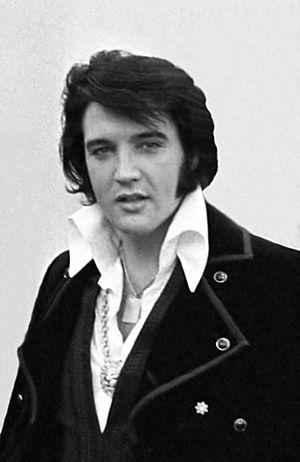
Le terme rouflaquette désigne historiquement des mèches de cheveux laissées poussées le long des tempes. La plupart du temps, elles prennent une forme d'accroche-cœur. À la mode en Europe de la fin du XVIIIᵉ siècle à la fin du XIXᵉ siècle, cette coupe n'a pas réapparu depuis. Elle est cependant rapprochée depuis au terme « favoris » dont elle a désormais vulgairement pris le sens : une coupe de barbe où on n'a laissé pousser que les poils sur le côté des joues.
The Greatest American est un vote public des téléspectateurs basées sur le modèle britannique du 100 Greatest Britons permettant aux citoyens des États-Unis de classer et déterminer les personnalités américaines les plus importantes de l'histoire du pays et de distinguer LA personnalité américaine la plus importante.
Memphis est une ville située dans l'État du Tennessee, aux États-Unis. Ville portuaire située sur le fleuve Mississippi, Memphis représente le plus grand centre industriel du Tennessee ; elle est le siège du comté de Shelby. Memphis est considérée comme « le berceau du blues » et la célèbre rue Beale Street rassemble de nombreux clubs dont celui de B. B. King. La ville est aussi connue des amateurs de rock 'n' roll. Elvis Presley, qui a grandi à Memphis, y a acheté une demeure somptueuse, Graceland, dans laquelle il est mort le 16 août 1977.
Le rock 'n' roll est un genre musical populaire ayant émergé aux États-Unis à la fin des années 1940 et au début des années 1950, découlant directement de styles musicaux tels que le gospel, le blues, le jazz, le boogie woogie, le rhythm and blues, et la musique country. Alors que des éléments musicaux de ce qui allait devenir le rock 'n' roll peuvent être entendus dans les disques de blues des années 1920 et dans les disques country des années 1930, le genre n'a acquis son nom qu'en 1954.